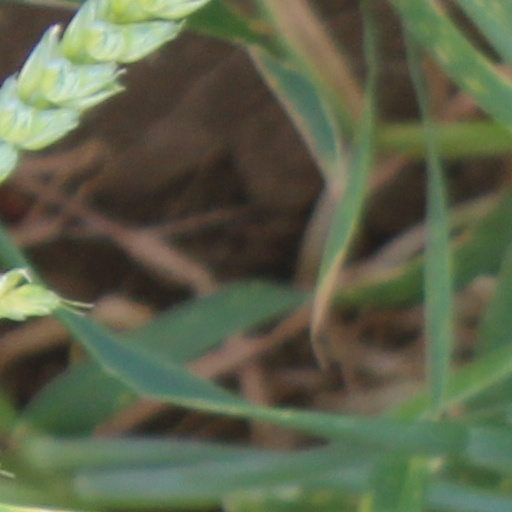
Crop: wheat